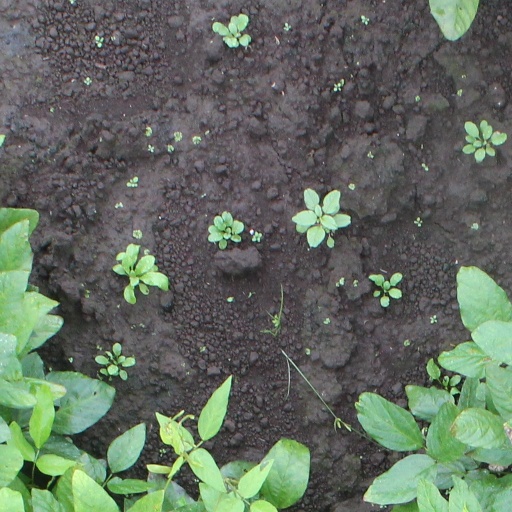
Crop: soybean